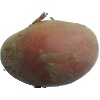
Label: Potato Red 1